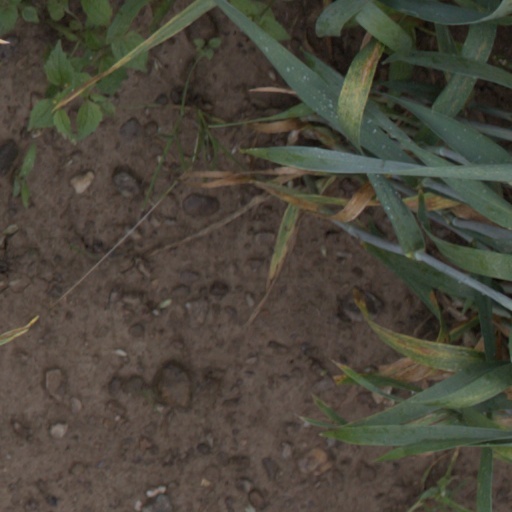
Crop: wheat